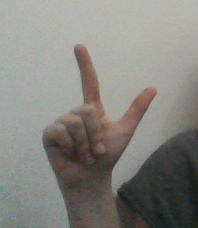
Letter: laam